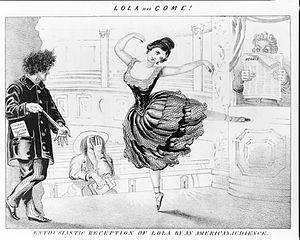
David Claypoole Johnston est un dessinateur de presse, imprimeur, graveur, artiste peintre et acteur américain né le 25 mars 1799 à Philadelphie et mort le 8 novembre 1865 à Dorchester. Il est le premier Américain instruit sur le territoire national qui sache maîtriser en même temps les procédés de lithographie, eau-forte, gravure sur métal et sur bois.